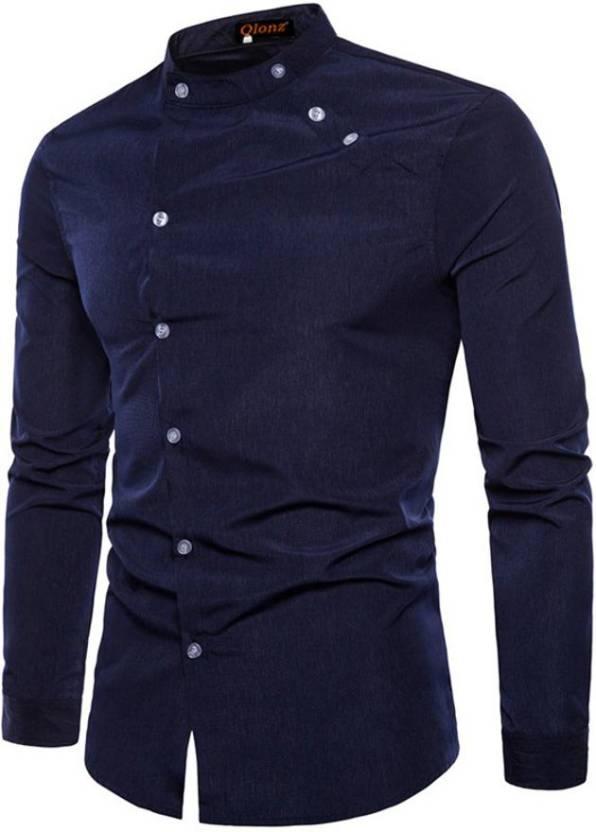
Blue Solid Men Regular Fit Solid Mandarin Collar Casual Shirt